Princess Louise, Duchess of Argyll

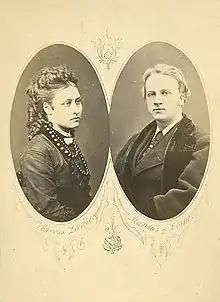
Louise and Lorne's engagement photo (W & D Downey, 1870)

Louise's father, Prince Albert, died at Windsor on 14 December 1861. The queen was devastated, and ordered her household to move from Windsor to Osborne House on the Isle of Wight. The atmosphere of the royal court became gloomy and morbid in the wake of the prince's death, and entertainments became dry and dull. Louise quickly became dissatisfied with her mother's prolonged mourning. For her seventeenth birthday in 1865, Louise requested the ballroom to be opened for a debutante dance, the like of which had not been performed since Prince Albert's death. Her request was refused, and her boredom with the mundane routine of travelling between the different royal residences at set times irritated her mother, who considered Louise to be indiscreet and argumentative.